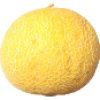
Label: Cantaloupe 1